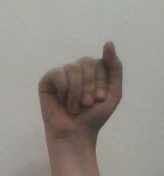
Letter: saad